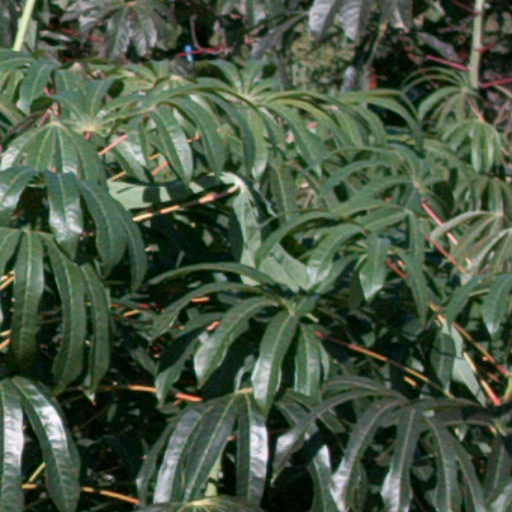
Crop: cassava